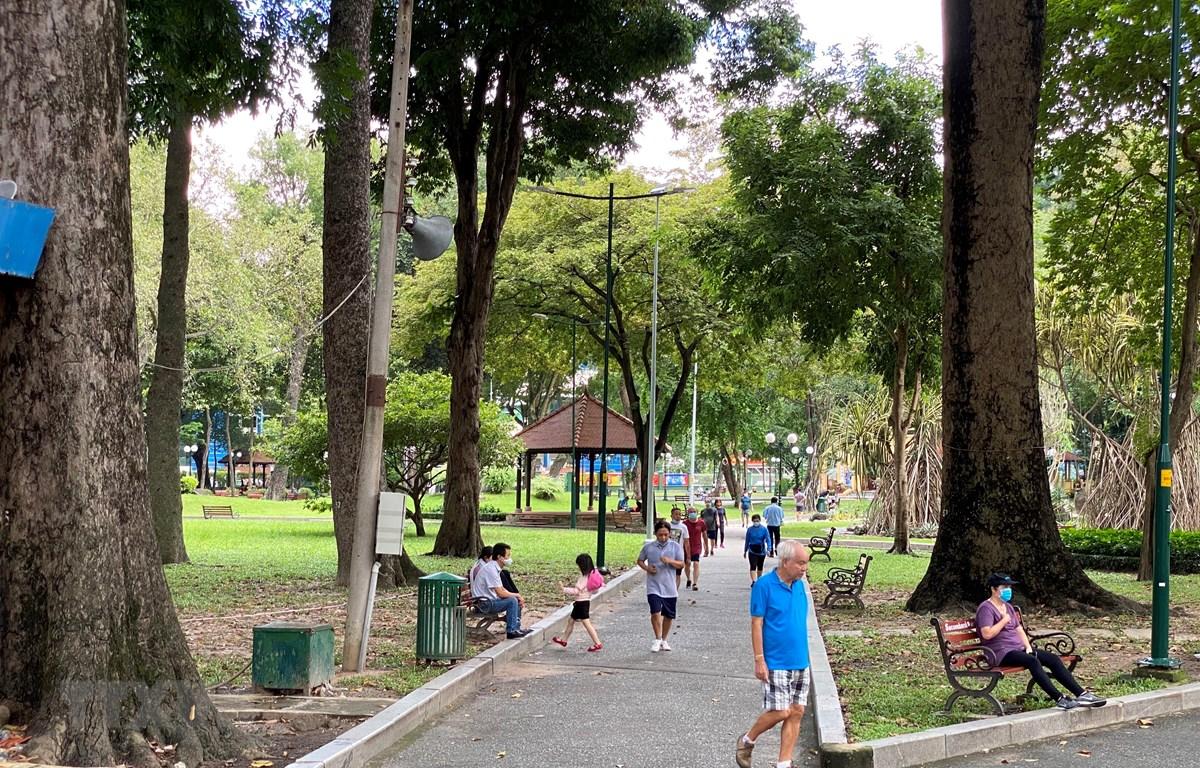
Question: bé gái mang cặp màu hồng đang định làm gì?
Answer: đến chỗ hai người đang ngồi trên băng ghế